Lambda Orionis Cluster

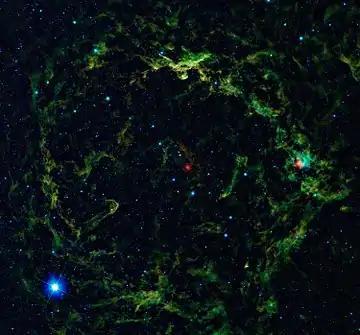
Molecular Ring in infrared as seen by WISE

The cluster might have formed in the central region of an elongated cloud, which is supported by the distribution of pre-main-sequence star candidates, which are concentrated in the cluster and nearby regions in an elongated shape. Massive OB stars and low-mass stars formed in the central regions of these clouds. The low-mass stars closest to the massive stars likely lost their circumstellar disks due to photoevaporation. Many low-mass stars parsecs away were unaffected by this and represent the current population of low-mass stars with a circumstellar disk. The cluster is surrounded by a large molecular ring, called the Lambda Orionis ring. This was interpreted as a remnant of a supernova that exploded one million years ago. The supernova blast encountered the clouds and gas in the region and the blast dispersed the parent core, creating the molecular ring.